Déborah Lassource

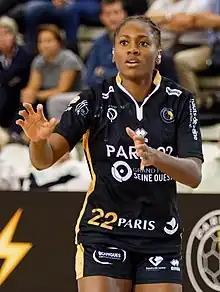
Deborah Lassource in 2018

Déborah Lassource (born 29 September 1999) is a French female handballer for Borussia Dortmund Handball and the French national team as a left back and centre back.